Blazing Dragons (video game)

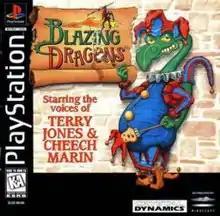
North American PlayStation cover art

Blazing Dragons is a 1996 point-and-click adventure game developed by the Illusions Gaming Company and published by Crystal Dynamics for the PlayStation and Sega Saturn. It is adapted from the television series of the same name, based on the legend of King Arthur, with the player controlling an anthropomorphic dragon named Flicker. He is in love with Princess Flame, but is not eligible to ask for her hand in marriage because he is not a knight and must pass a trial hosted by the King to become one. The writing and humor in the game is heavily influenced by "Monty Python", with Terry Jones serving as one of the game's many voice actors.